Antoine Reinartz

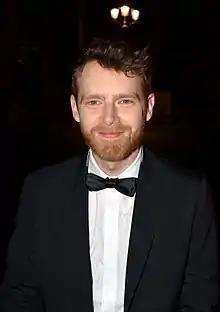
Reinartz at the 43rd César Awards in 2018

Reinartz was nominated twice at the César Award for Best Supporting Actor. He won the first time, in 2018, for "BPM (Beats per Minute)" and received a second nomination for his role in the "Anatomy of a Fall", in 2024.